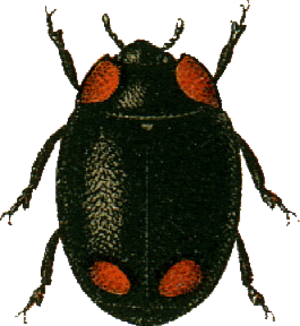
This file has been extracted from another file: Jacobs24.jpg